Tribes of Yemen

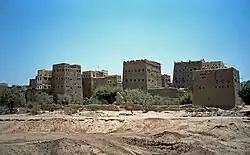
Sa'dah the stronghold of the Zaidi Imams

Al-Samat bin Al-Asut Al-Kindi, Muawiyah bin Khadij al-Tujaybi, Dhu al-Kala` al-Himyari, and Hawshab Dhu Dhalim al-Himyari each led forces in the Battle of Yarmouk, commanding units known as Kardus. Sharhabeel bin Al-Samat Al-Kindi, who is said to have governed Homs with Al-Miqdad bin Al-Aswad, ruled for twenty years and was responsible for dividing the land among the people. Later, Malik bin Hubayra al-Kindi took charge, serving as the commander of Muawiyah's armies against the Romans.